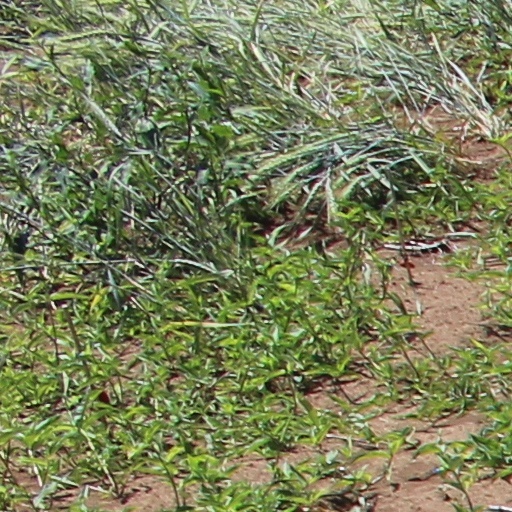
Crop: wheat